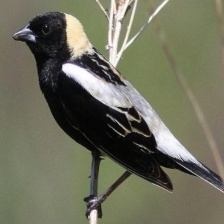
Species: BOBOLINK
Scientific name: DOLICHONYX ORYZIVORUS